AC/DC

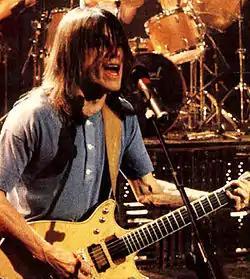
Malcolm performing for the "Thunderstruck" music video in 1990

The Blow Up Your Video World Tour began in February 1988 in Perth, Australia. In April, following live appearances across Europe, Malcolm announced that he was taking time off from the North American legs of the tour, principally to deal with his alcoholism. Angus and Malcolm's nephew, Stevie Young, temporarily replaced Malcolm on guitar. In 1989, Wright left the group to work on British heavy metal band Dio's fifth studio album, "Lock Up the Wolves" (1990); he was replaced by drummer Chris Slade, who has played with ex-Thin Lizzy guitarist Gary Moore, before joining. Johnson was unavailable for several months while finalising his divorce, so the Young brothers wrote all the songs for the next album, a practice they continued for all subsequent releases through "Power Up" in 2020.